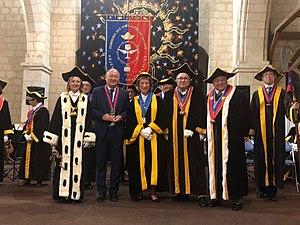
Ban des Vendanges 2019.
La Confrérie des Chevaliers du Sacavin, créée en 1904 dans la province d'Anjou, à Montreuil-Bellay, est la plus ancienne des confréries bachiques actuelles. Intégrée à l'histoire de l'Anjou, la Confrérie des Chevaliers du Sacavin porte l'image des vins d'Anjou et de Saumur. Composée de membre étant des viticulteurs angevin et saumurois, des négoces, des professionnels de la promotion et de la vente des vins et d'amateurs de vins et du terroir angevin, elle est présente pour mettre en avant ces régions lors des manifestations.